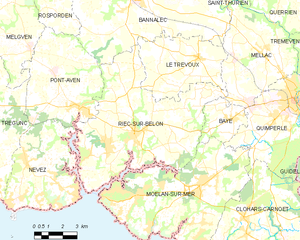
Le Bélon ou Belon est un petit fleuve côtier breton, département du Finistère. Il est constitué d'une ria, c’est-à-dire d'un estuaire, alimentée par un ruisseau d'une dizaine de kilomètres qui prend sa source à Bannalec au lieu-dit Loj Nahennou à 89 m d'altitude. Le Bélon se jette dans l'Océan Atlantique à une centaine de mètres d'une autre ria : l'Aven.